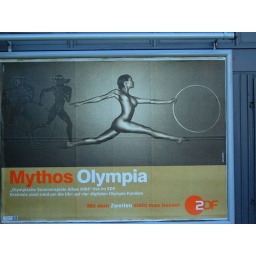
Some sign at Frankfurt Hauptbahnhof train station in Germany 2004.